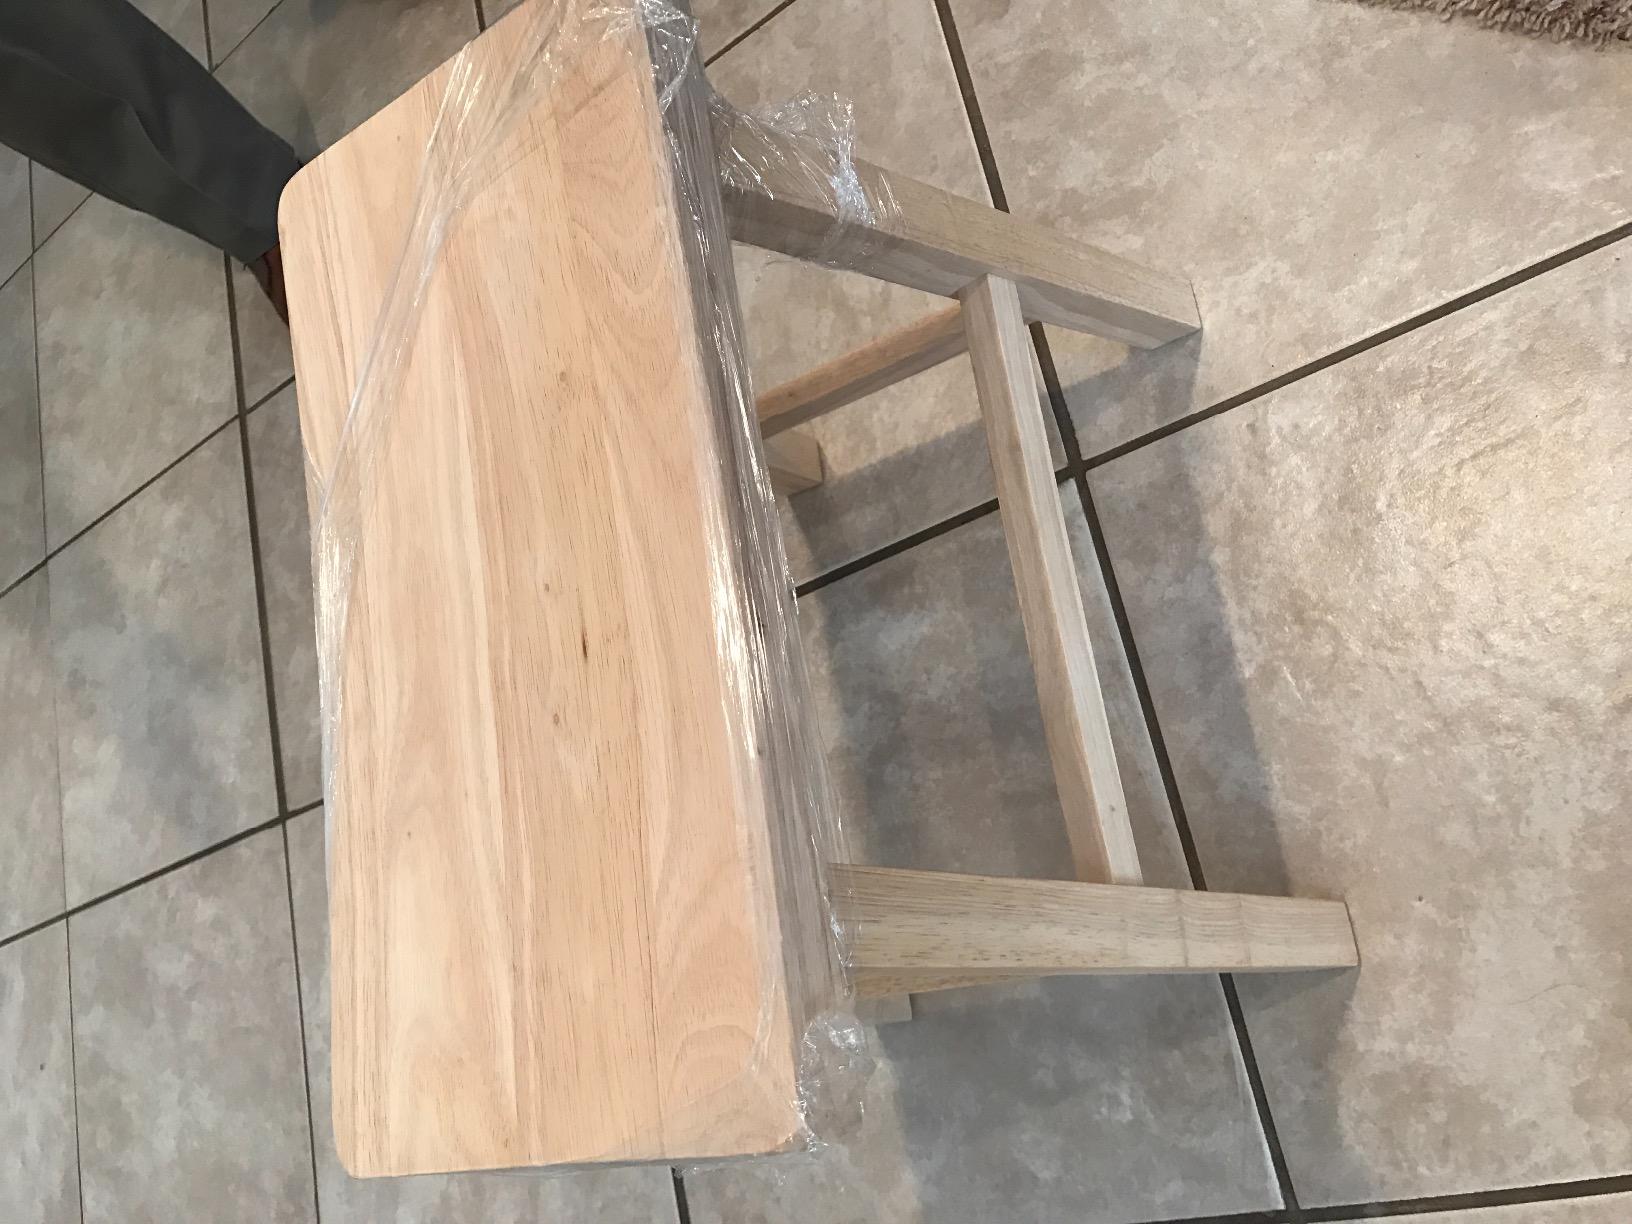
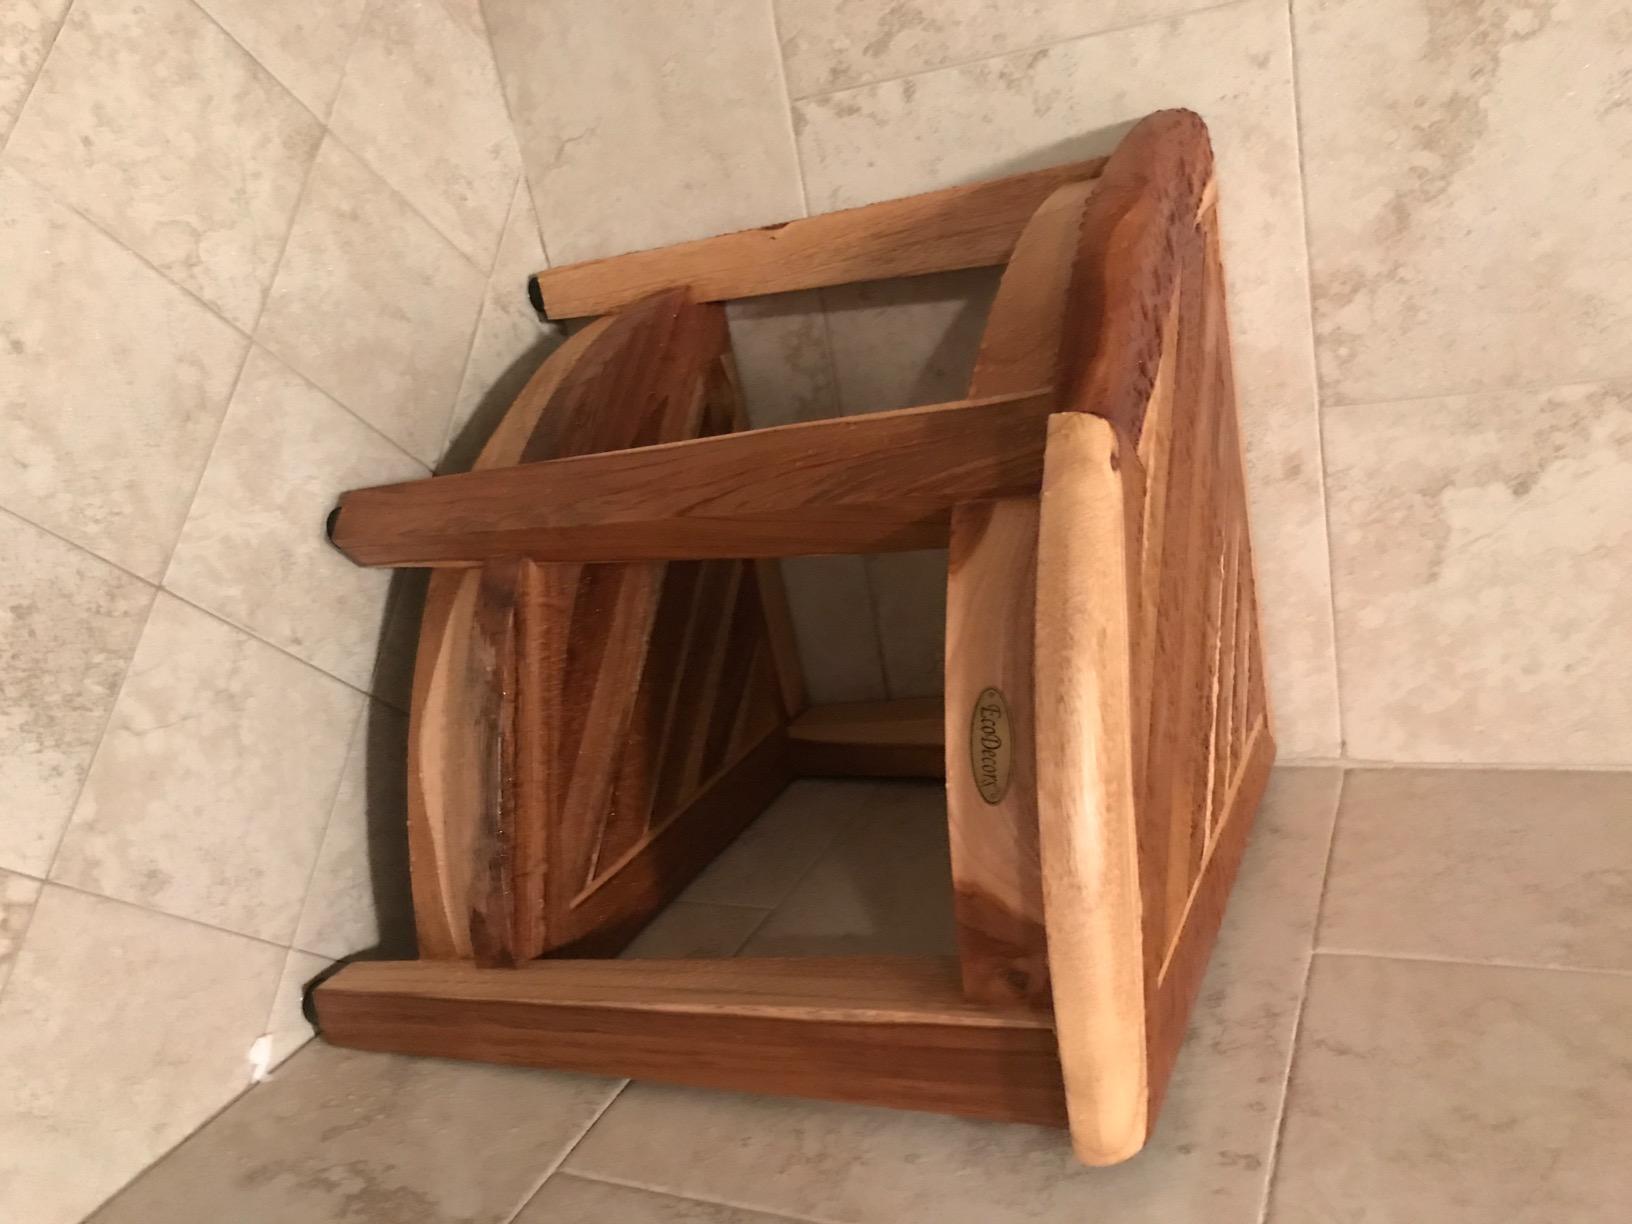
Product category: stool
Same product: no